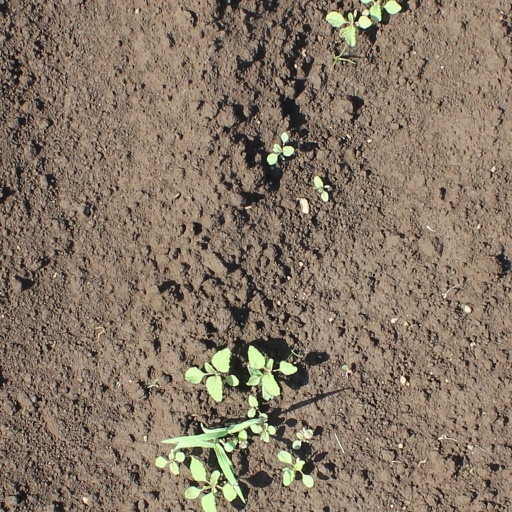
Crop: soybean